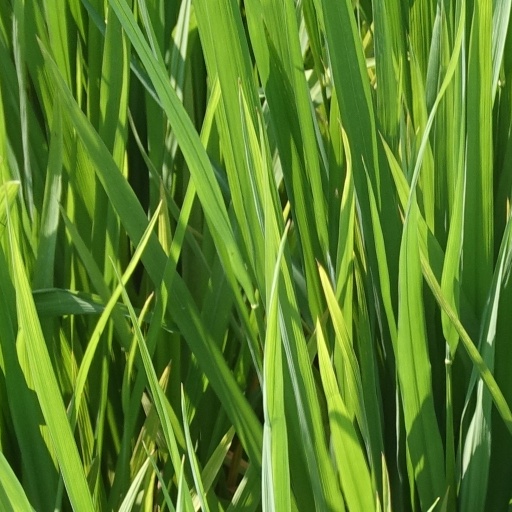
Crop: rice